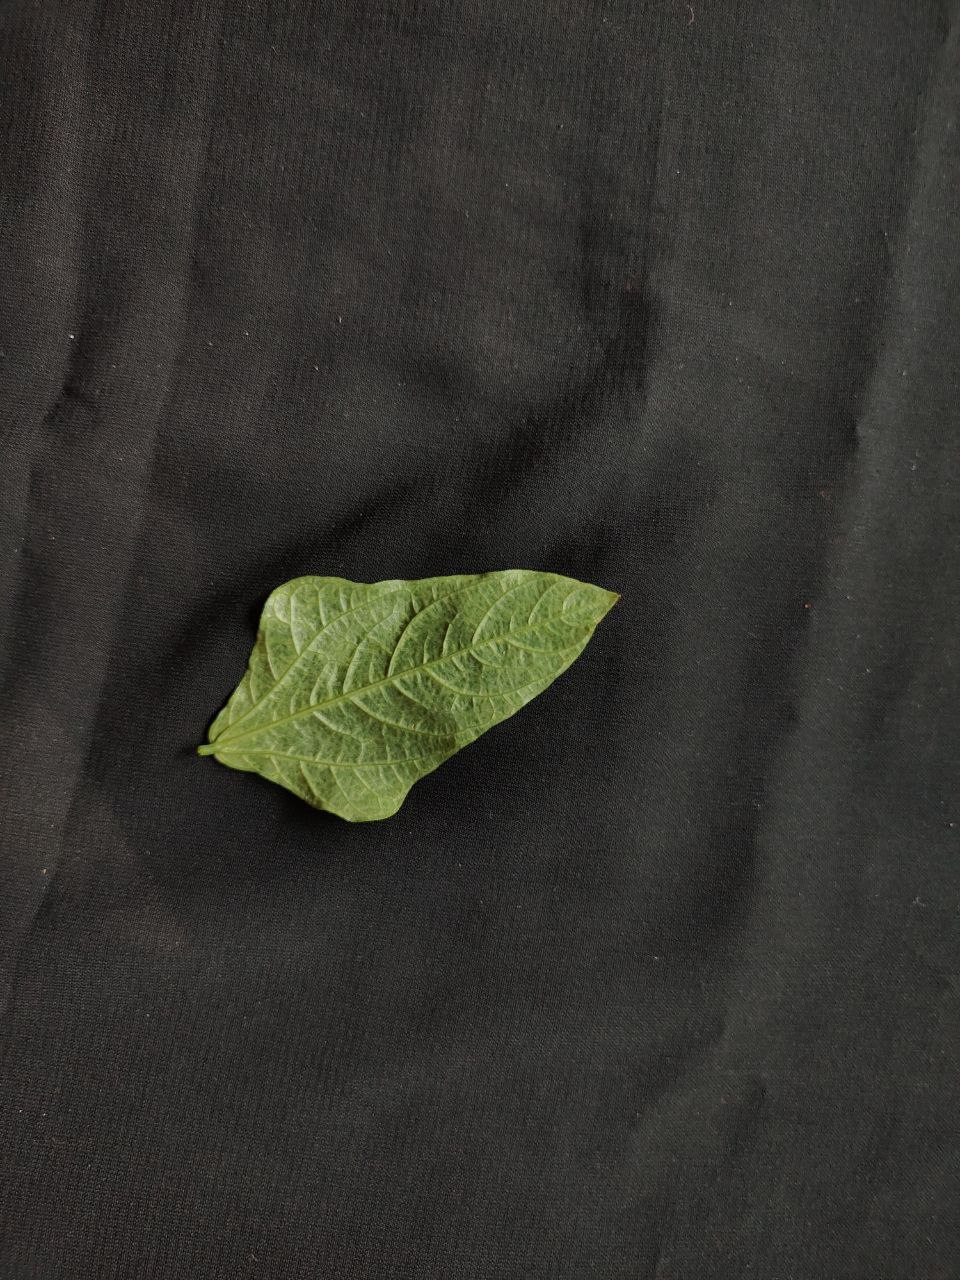
Crop: cowpea
Leaf condition: Mosaic Virus